Edward Steichen

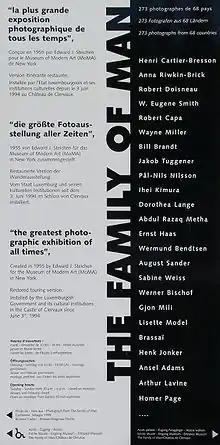
Poster for the permanent installment of "The Family of Man" exhibition in Clervaux, Luxembourg

In April 1900, Steichen left Milwaukee for Paris to study art. Clarence H. White thought Steichen and Alfred Stieglitz should meet, and thus produced an introduction letter for Steichen, and Steichen—then "en route" to Paris from his home in Milwaukee—met Stieglitz in New York City in early 1900. In that first meeting, Stieglitz expressed praise for Steichen's background in painting and bought three of Steichen's photographic prints.